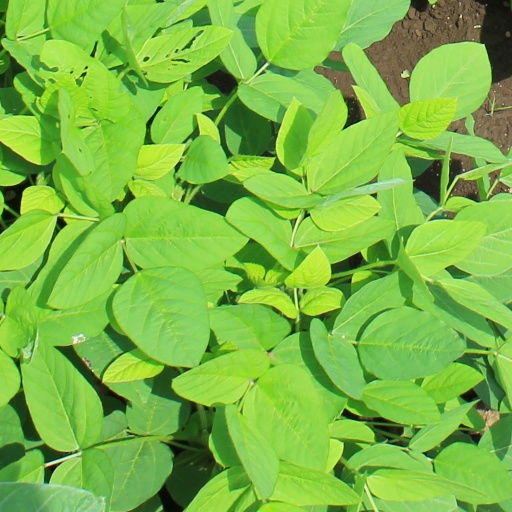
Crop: soybean